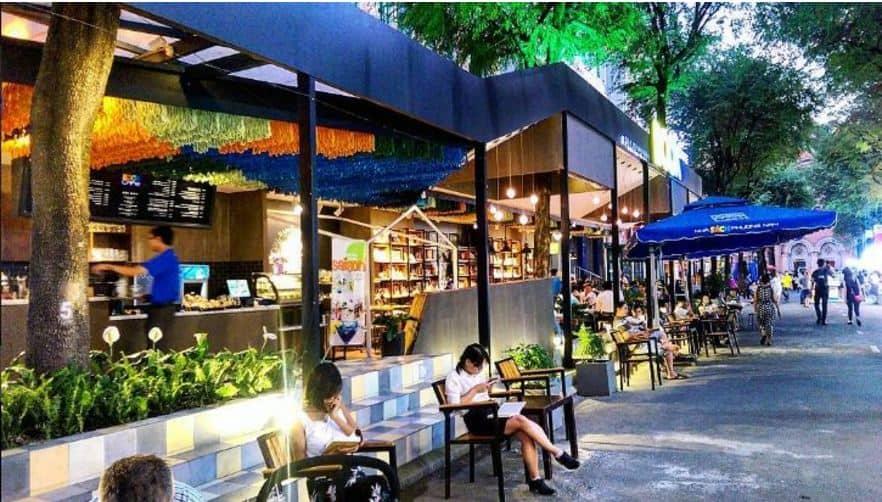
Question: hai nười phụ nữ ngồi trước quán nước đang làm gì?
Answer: đang ngồi đọc sách